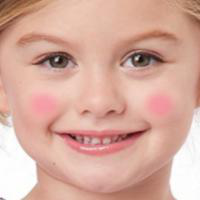
Age group: age 01-10